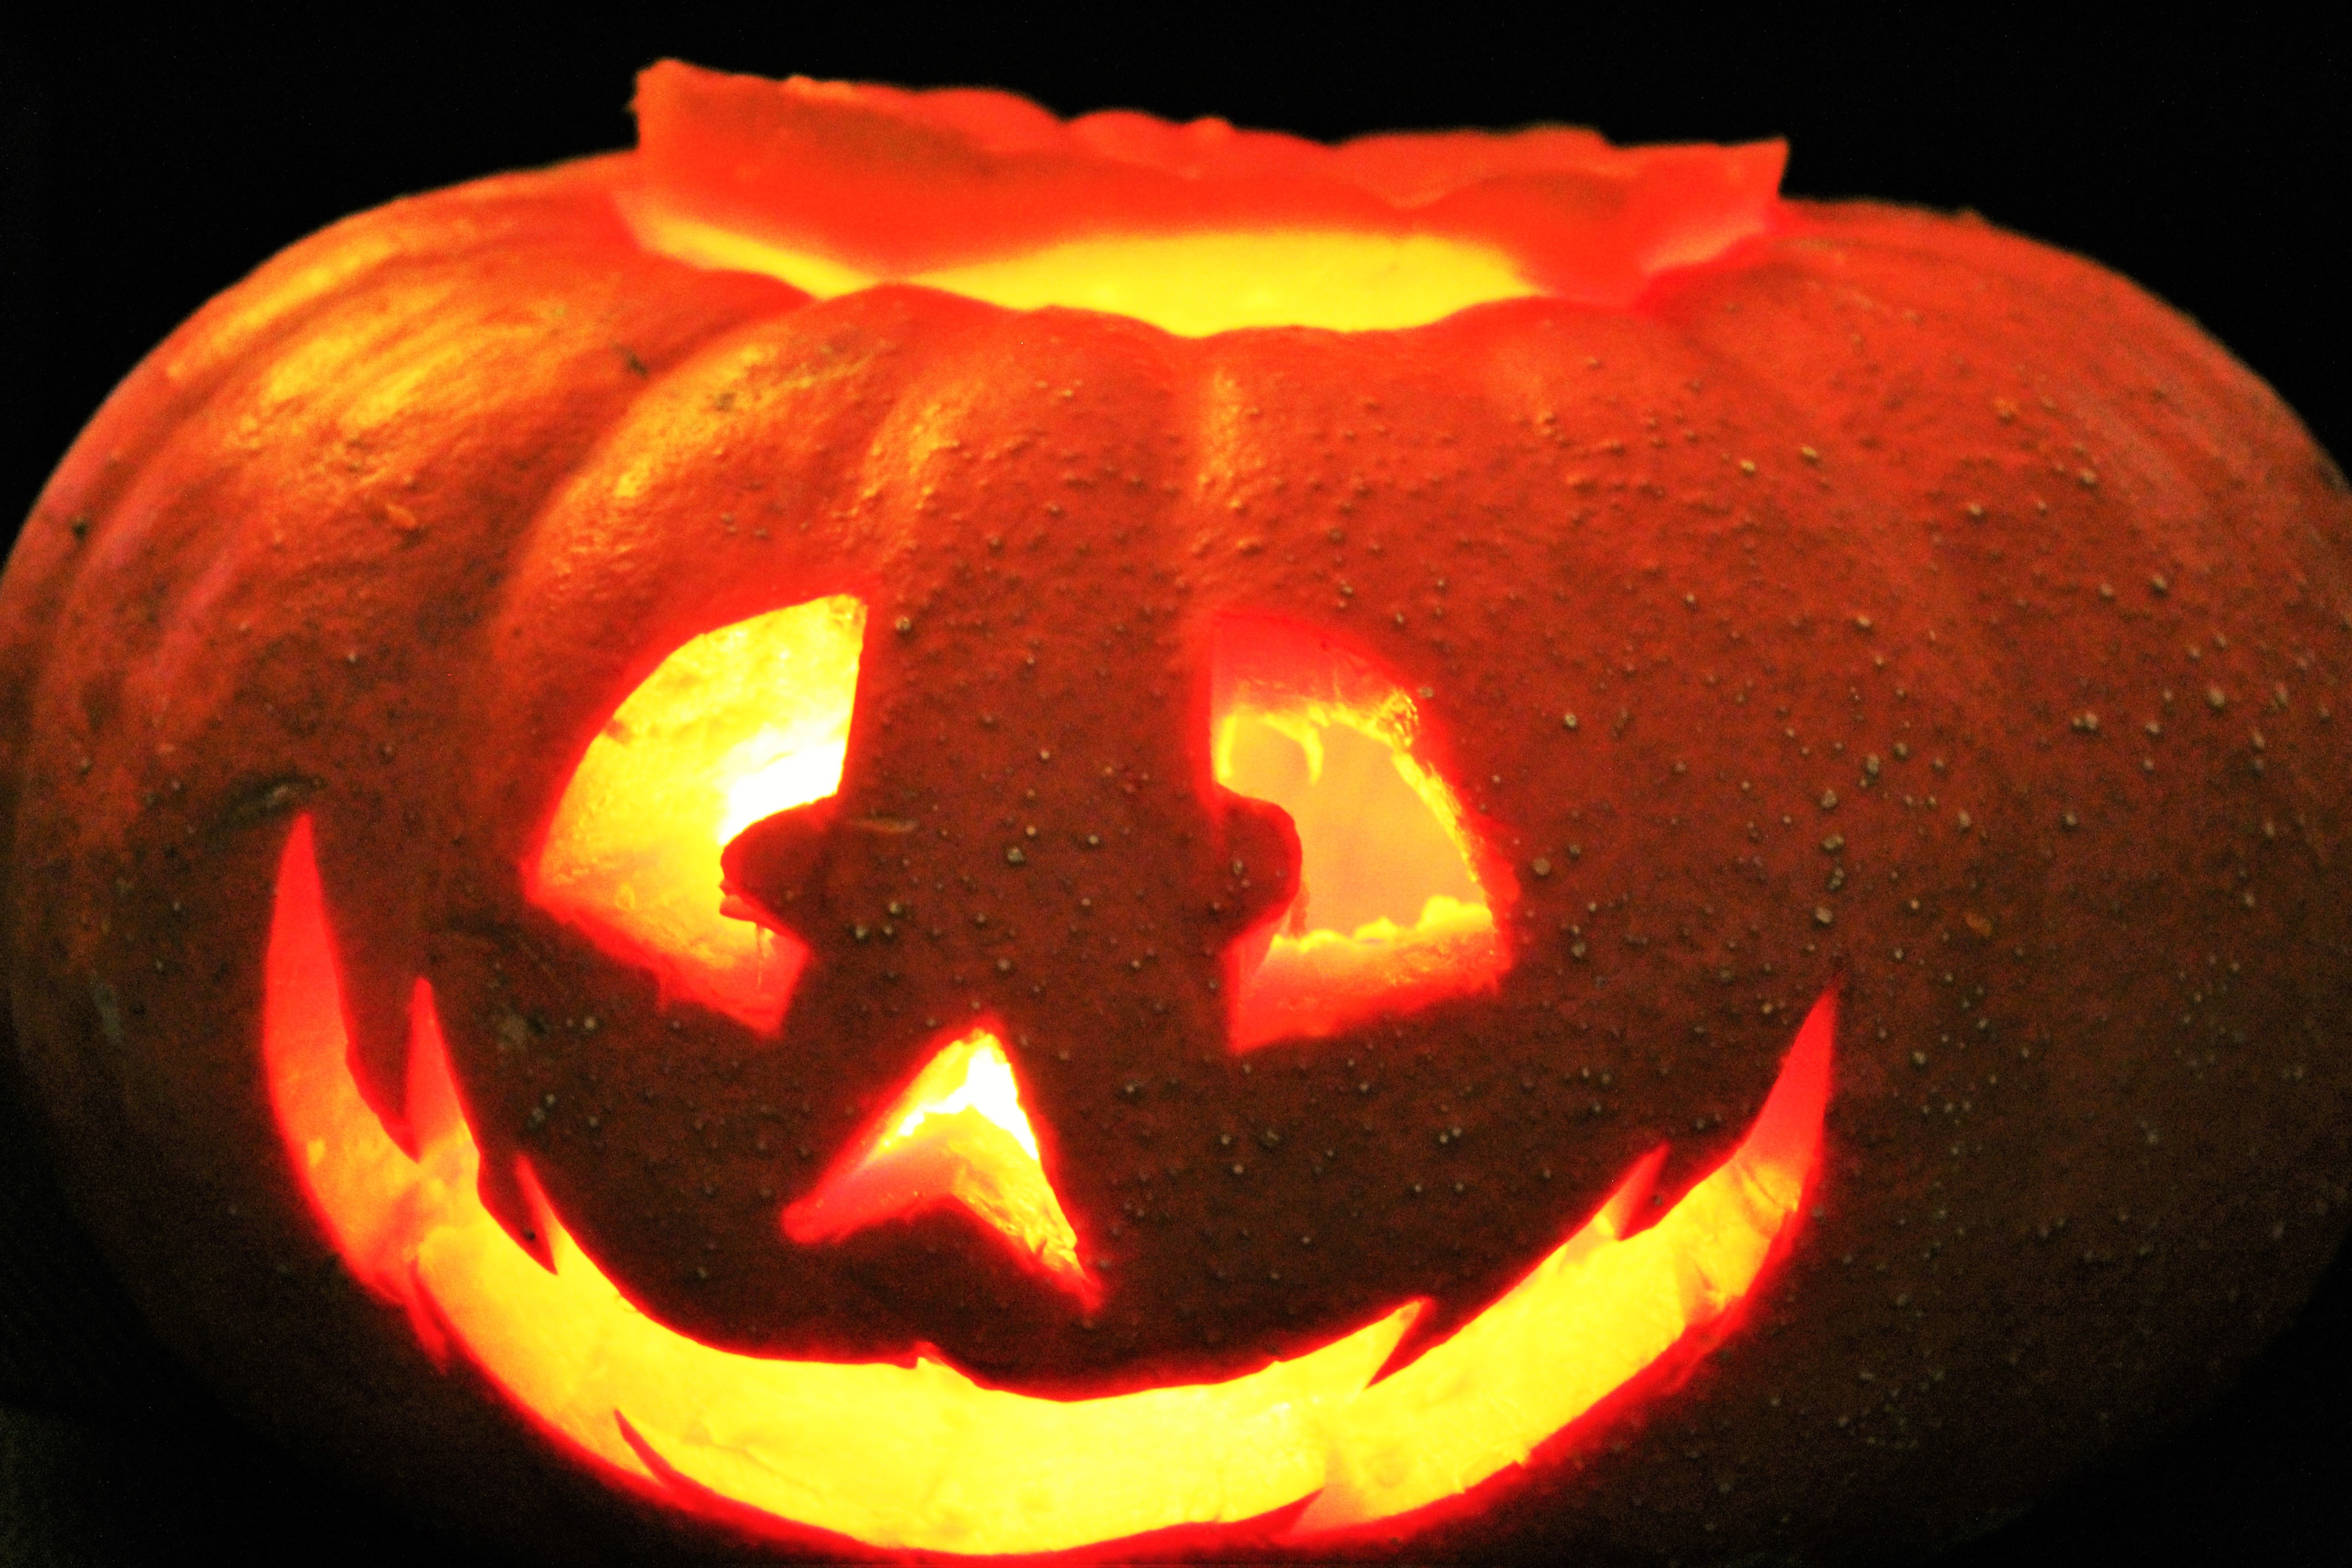
decoration, orange, red, produce, pumpkin, halloween, holiday, yellow, jack o lantern, calabaza, carved pumpkin, illuminated pumpkin